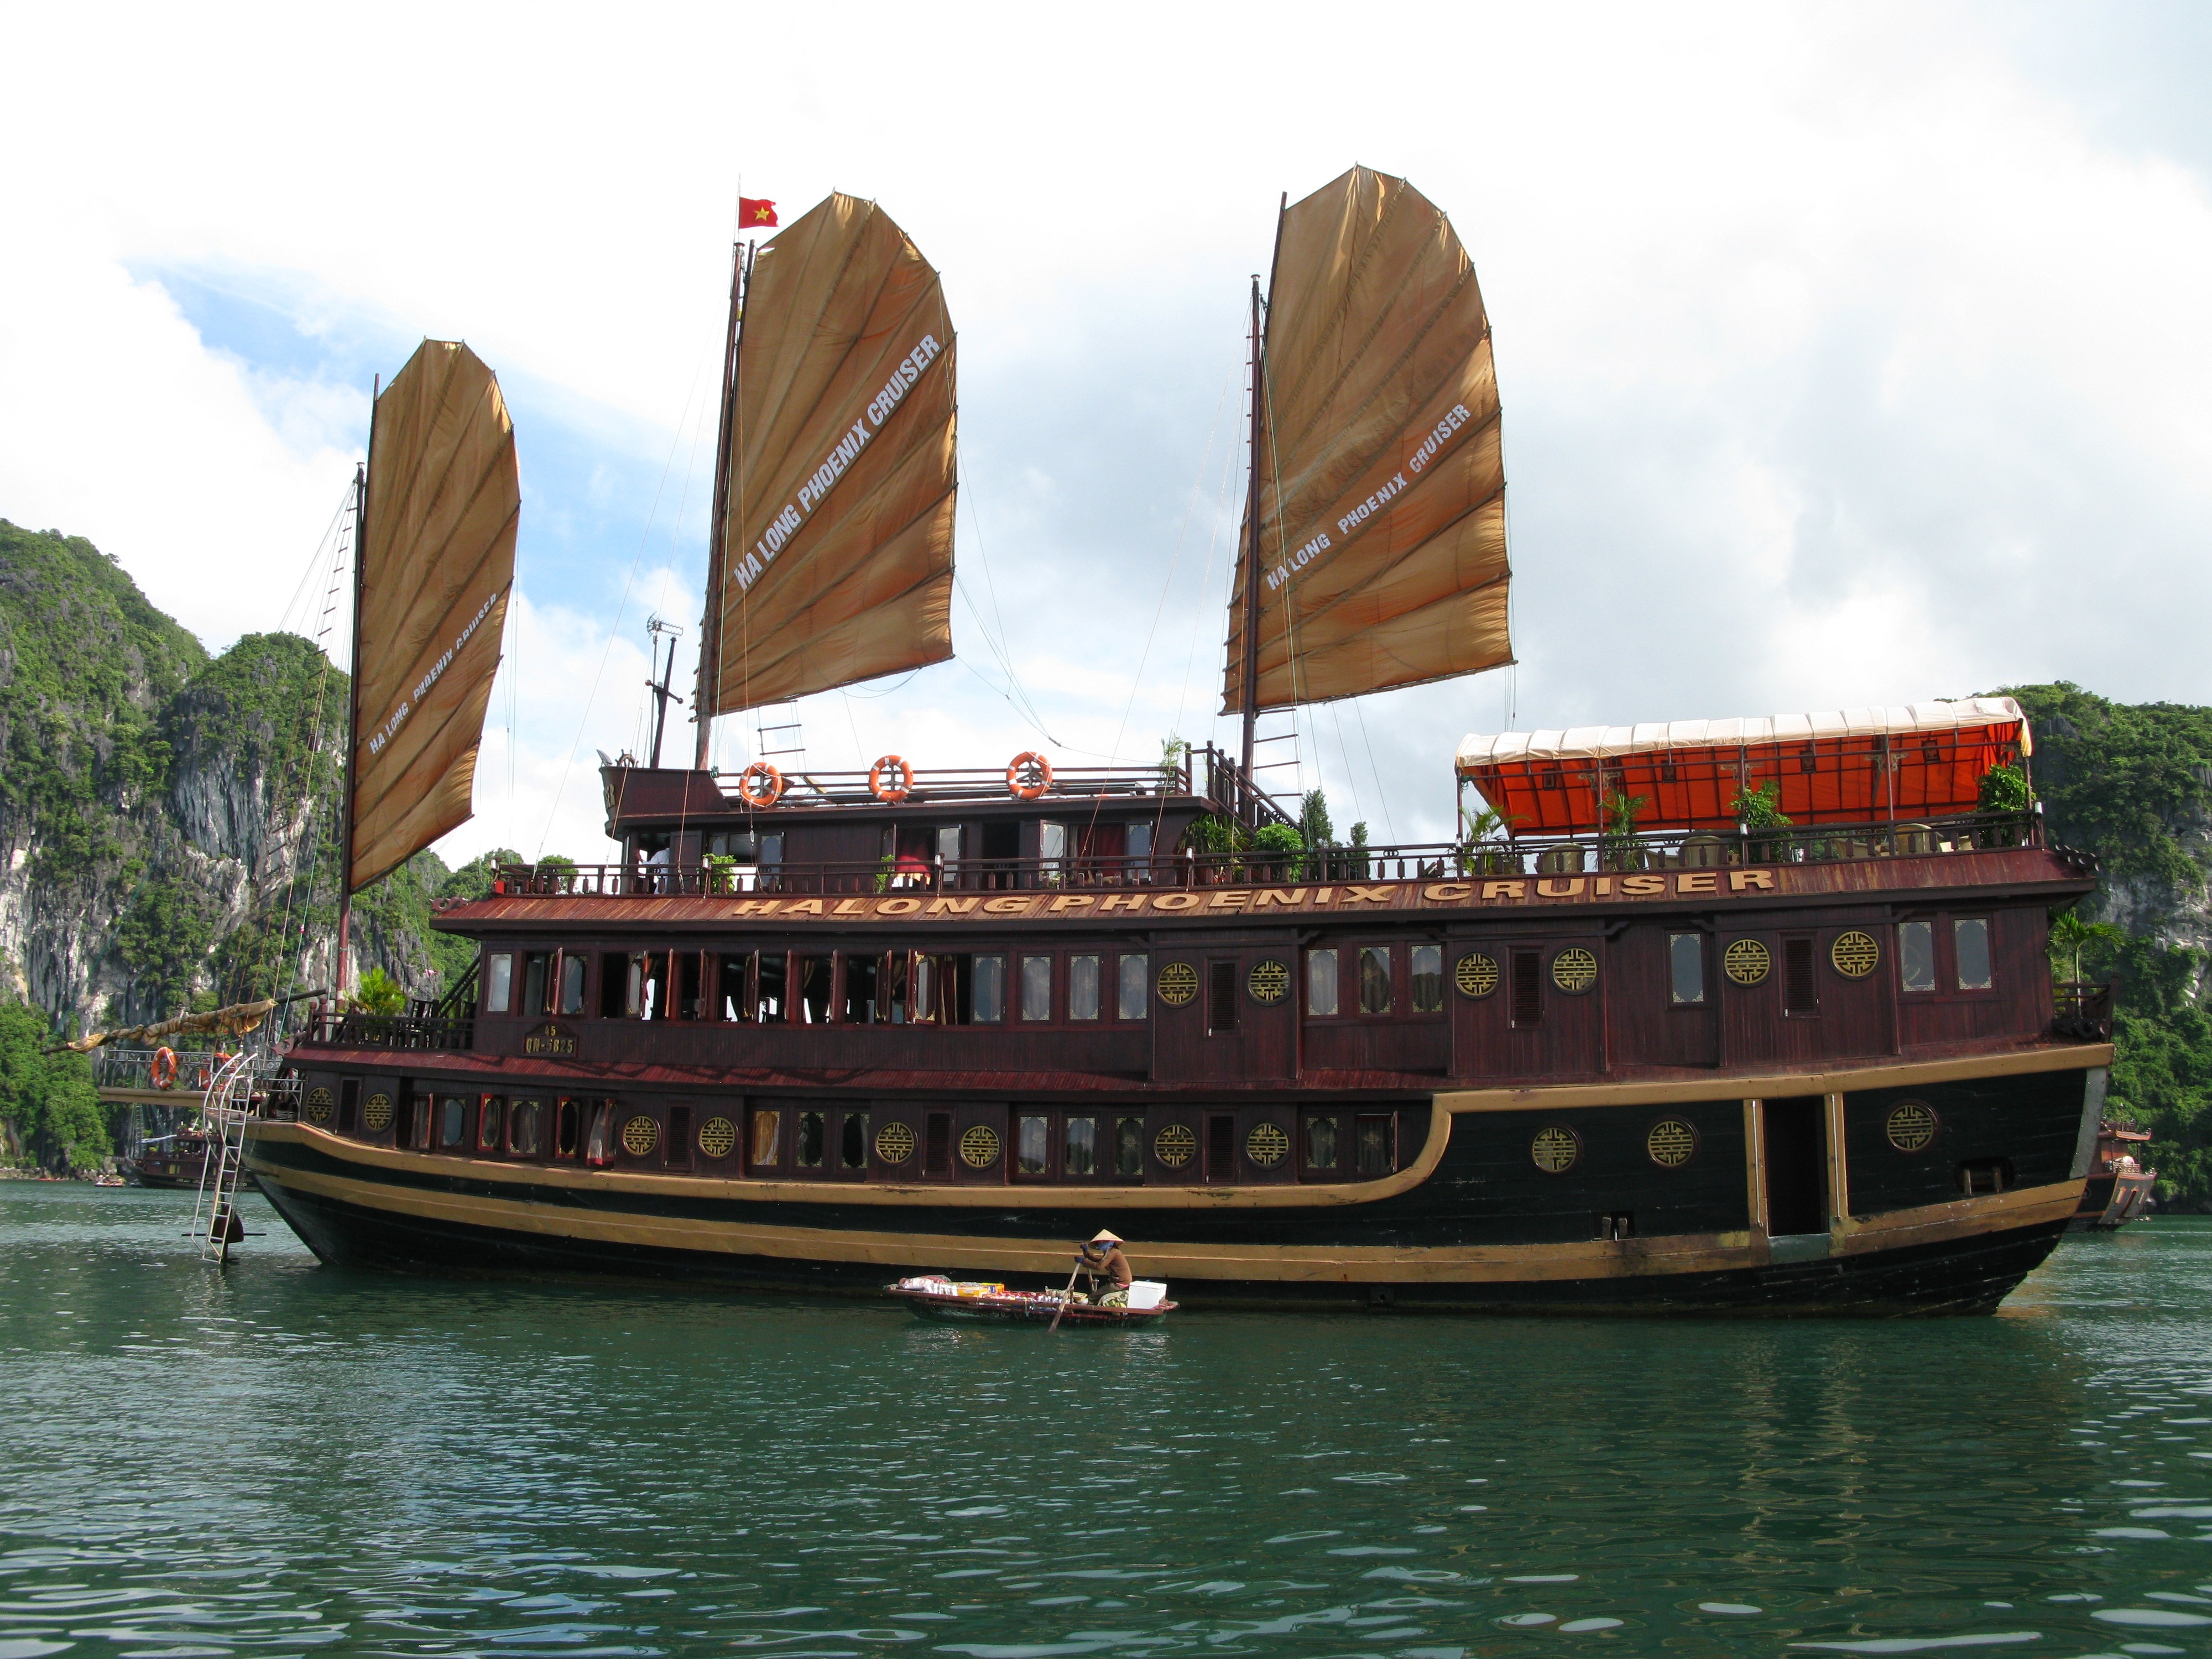
sea, boat, ship, boot, vehicle, bay, junk, sailboat, boating, watercraft, schooner, vietnam, barque, hanoi, sailing ship, galleon, halong bay, ha long bay, caravel